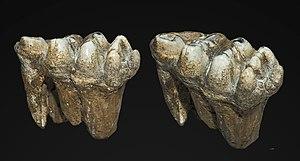
Saint-Frajou est une commune française située dans le département de la Haute-Garonne, en région Occitanie.
Zygolophodon pyrenaicus est une espèce éteinte de proboscidiens de la famille des Mammutidae qui a vécu en Europe durant le Miocène.